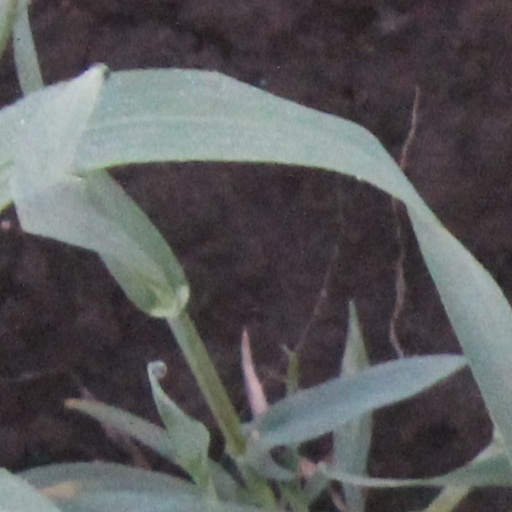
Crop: wheat